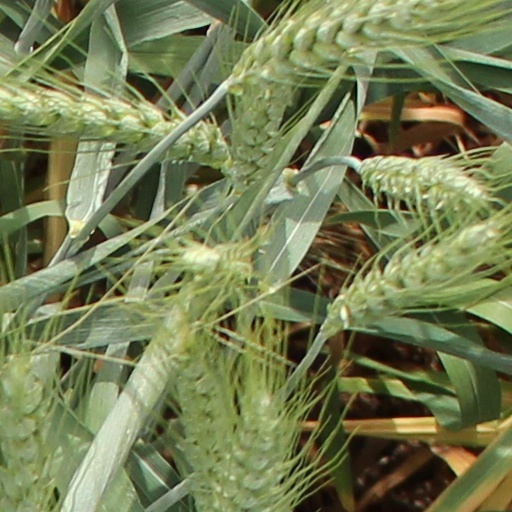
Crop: wheat